Reese Witherspoon

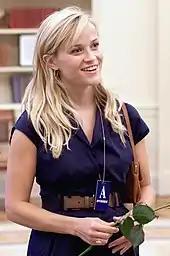
Witherspoon at the Oval Office in 2009

In 2016, Witherspoon had a voice role in the animated musical comedy film "Sing", and served as a performer to the film's . "Sing" became Witherspoon's biggest commercial success, being the first of her films to make over $200 million domestically and $600 million worldwide. That same year, Witherspoon began filming her first television project since 1993's "Return To Lonesome Dove", the seven-part miniseries adaptation of the Liane Moriarty bestseller, "Big Little Lies". She co-produced the miniseries along with co-star Nicole Kidman and director Jean-Marc Vallée, her second project under his direction. The series premiered on February 19, 2017, on HBO and finished on April 2. Witherspoon garnered critical acclaim for her performance, with "TVLine" proclaiming her as "Performer of the Week" in the weeks of February 26 – March 4 in 2017 and June 23–29 in 2019. "The Washington Post" compared her performance to her roles in "Election" and "Legally Blonde". In December 2017, HBO renewed "Big Little Lies" for a second season, which premiered in June 2019. Witherspoon also starred in the romantic comedy "Home Again", the directorial debut of filmmaker Nancy Meyers' daughter, Hallie Meyers-Shyer, which was released on September 8, 2017.